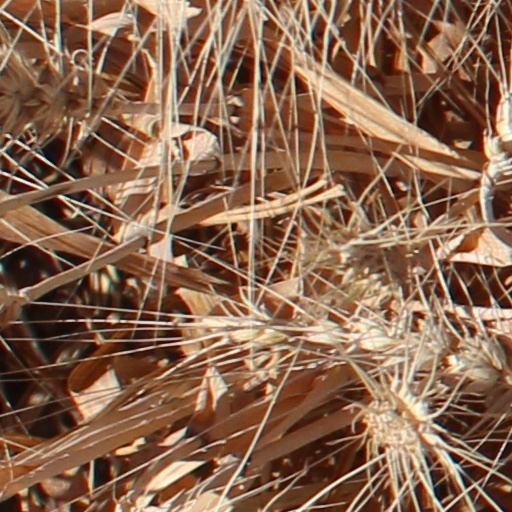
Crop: wheat